Lonely Are the Brave

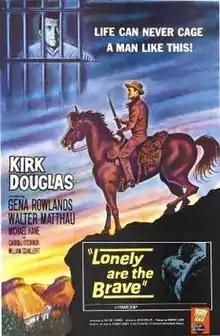
Theatrical poster

Lonely Are the Brave is a 1962 American black and white Western film adaptation of the Edward Abbey novel "The Brave Cowboy" directed by David Miller from a screenplay by Dalton Trumbo and starring Kirk Douglas, Gena Rowlands and Walter Matthau.